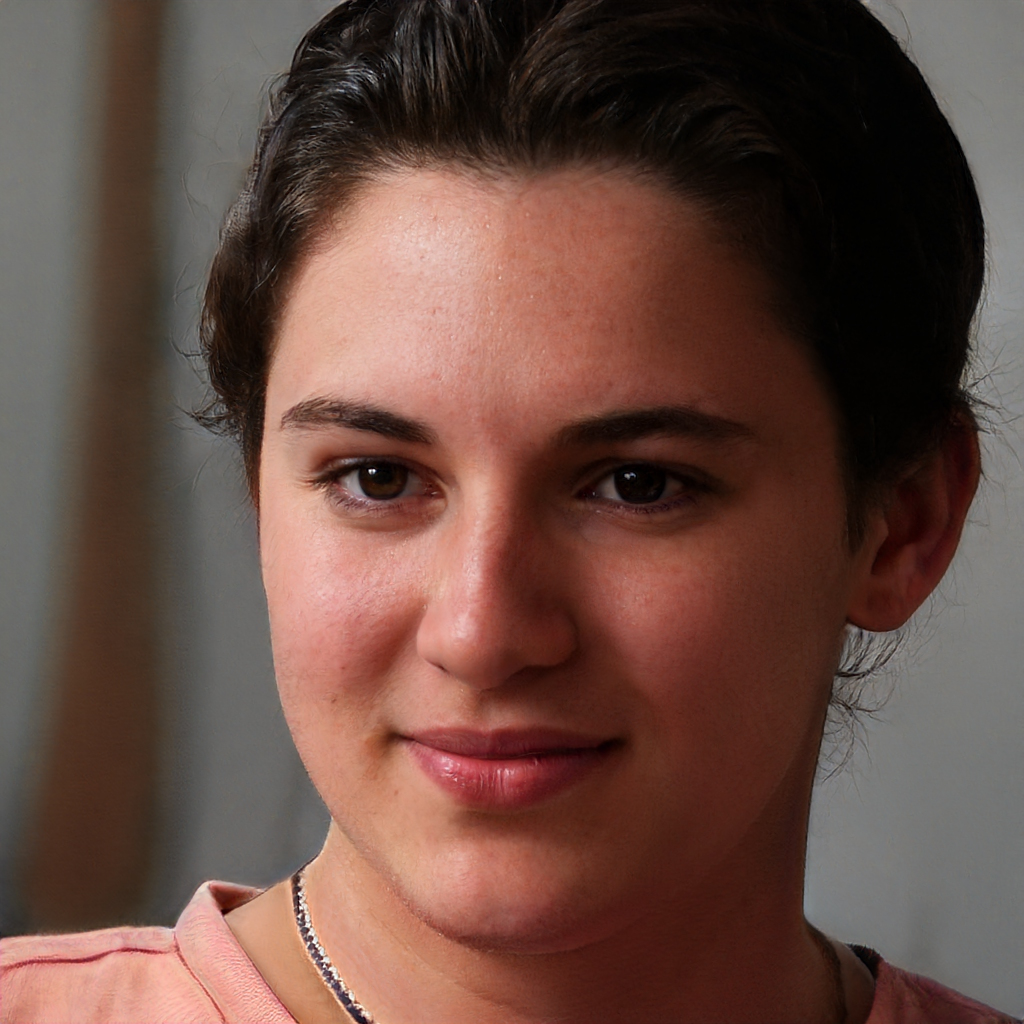
Gender: Female